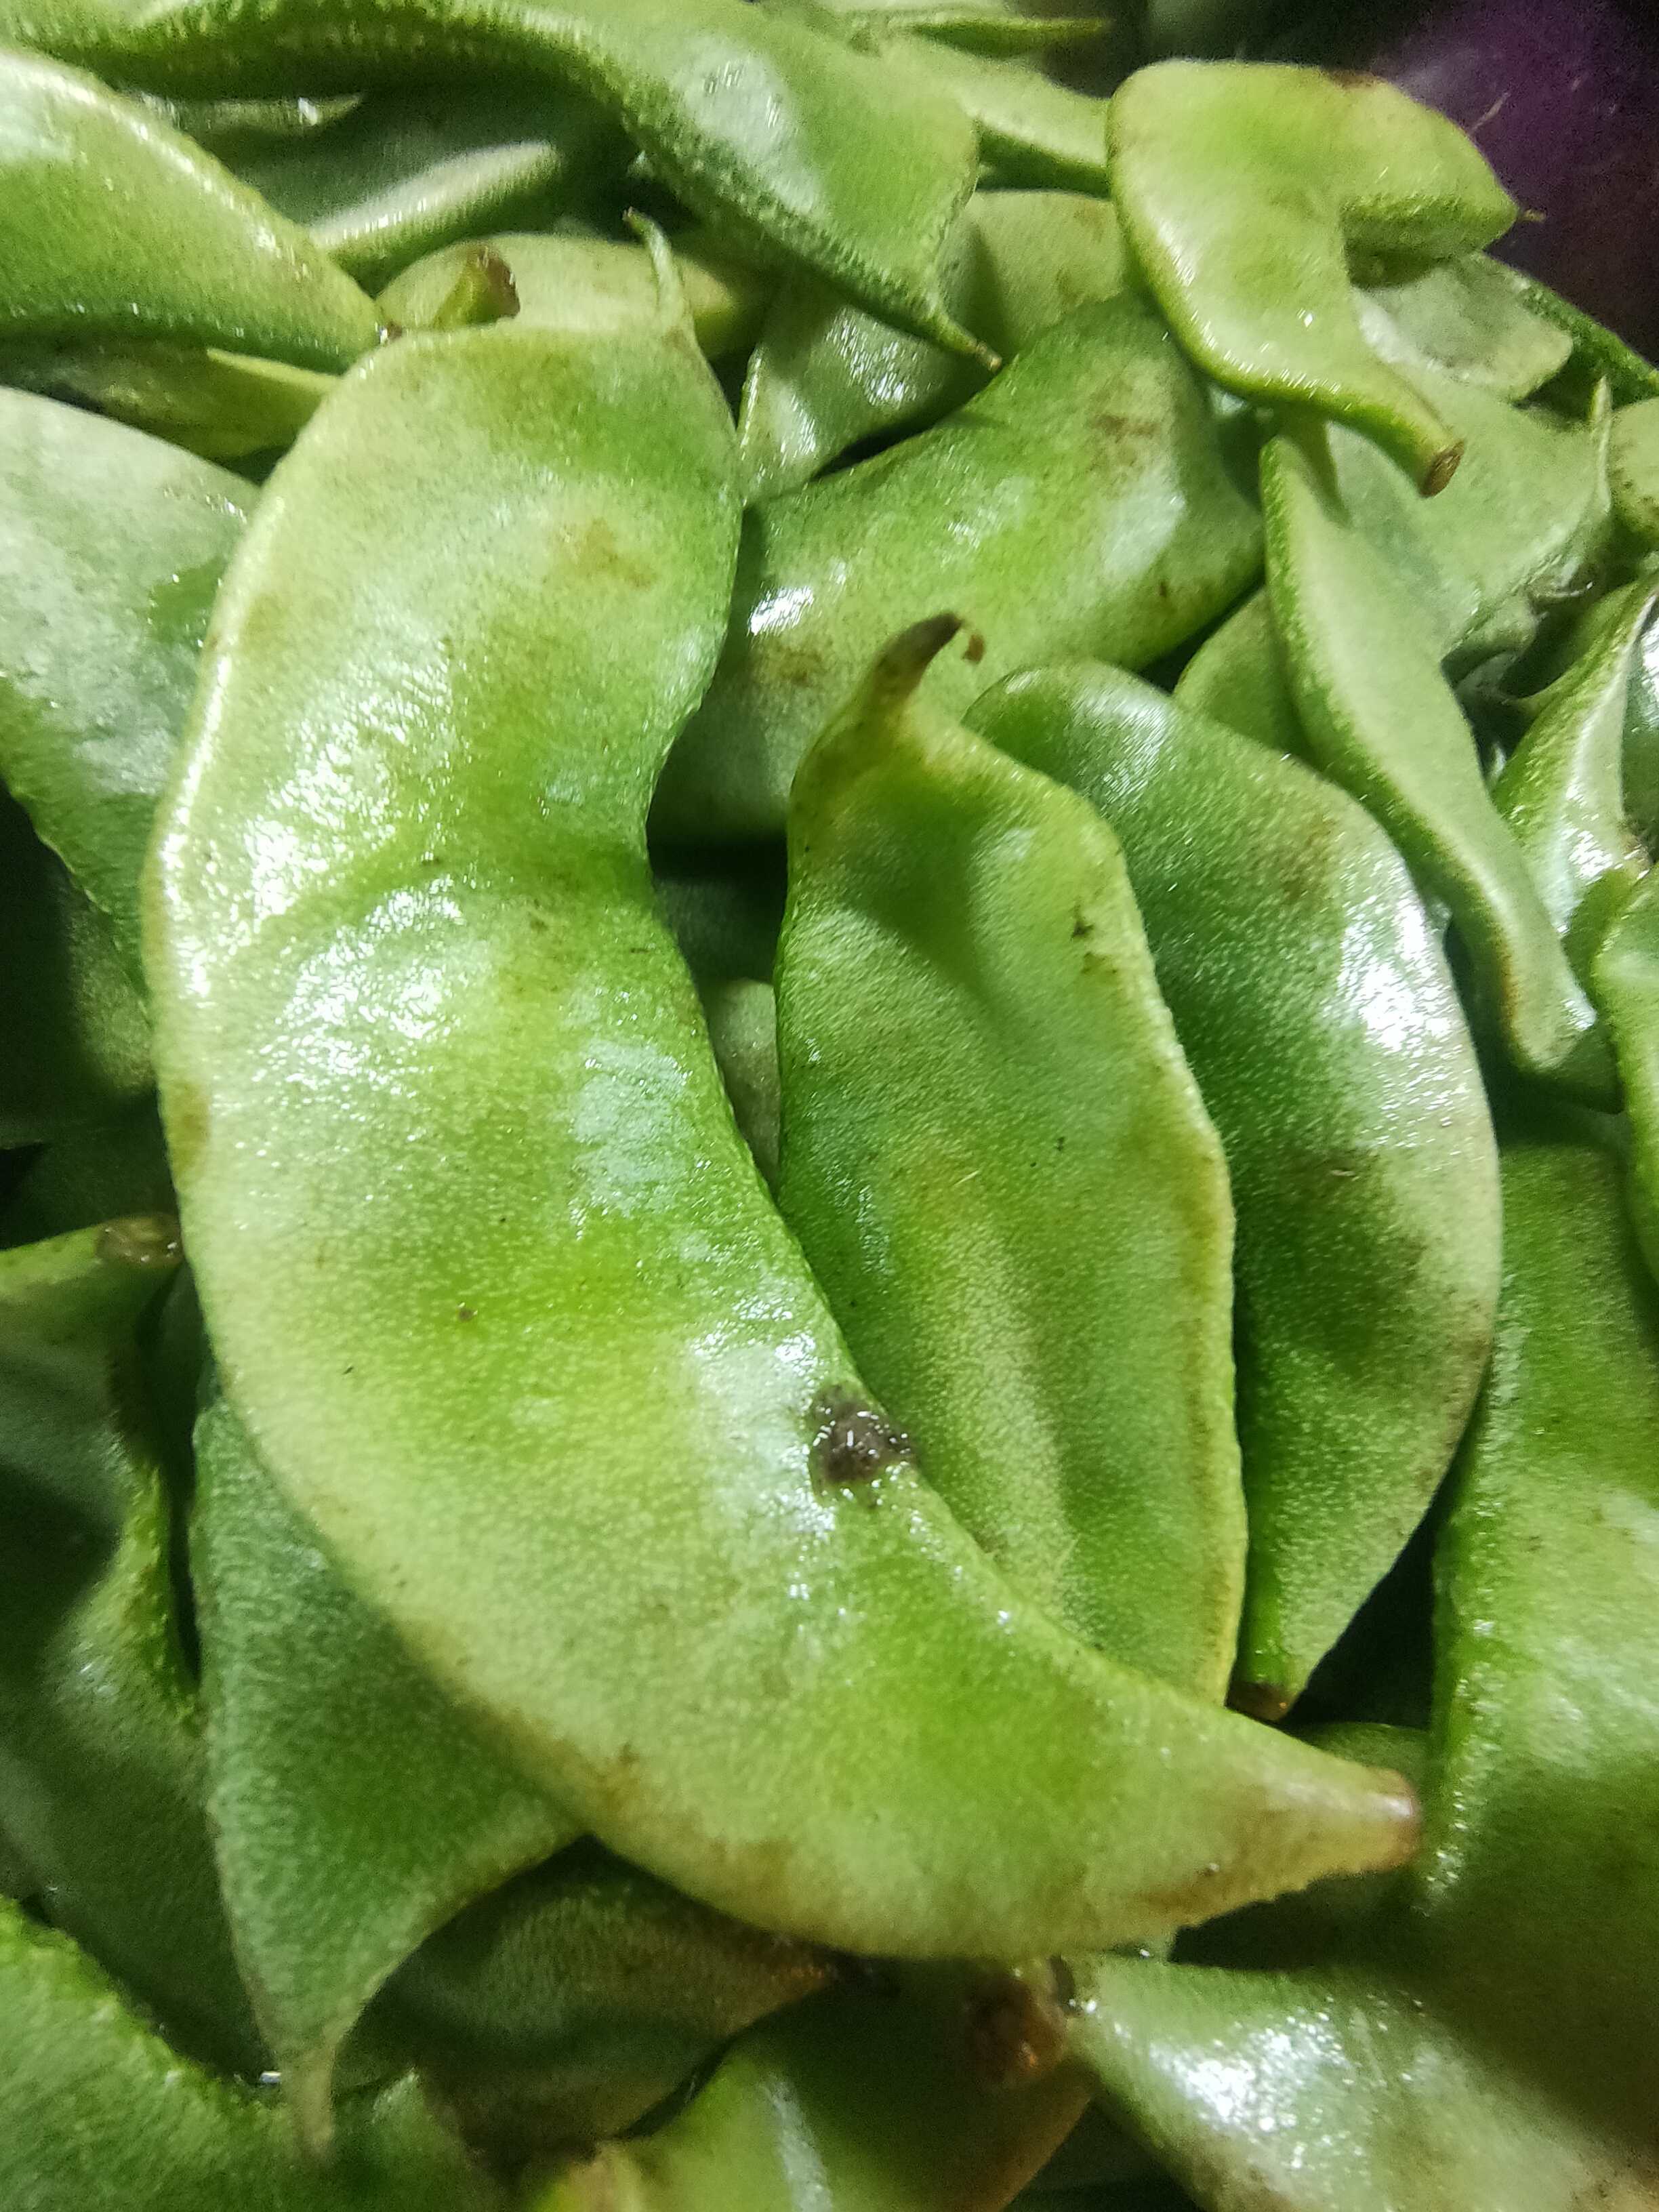
Label: Lablab purpureus